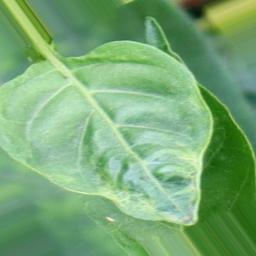
Label: mites_and_trips